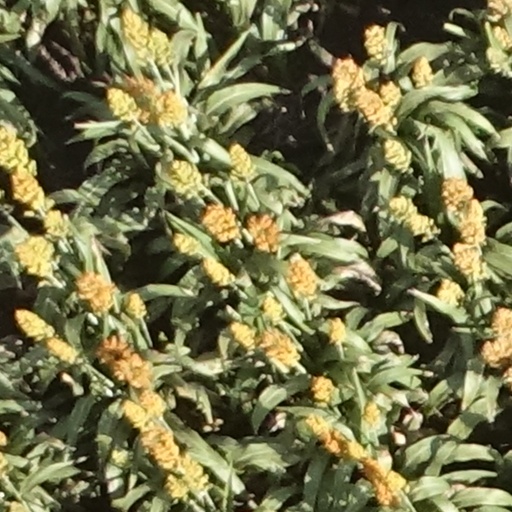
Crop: sorghum